Bubba Wallace

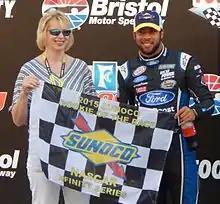
Wallace (right) with the Sunoco Rookie of the Race Award at Bristol Motor Speedway in 2015

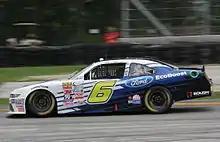
Wallace's No. 6 at Road America in 2015

In 2010, Wallace began competing in the NASCAR K&N Pro Series East, a regional and developmental series. Wallace drove for Rev Racing as part of NASCAR's Drive for Diversity program, and was signed as a development driver for Joe Gibbs Racing. He won his very first race in the series, at Greenville-Pickens Speedway, becoming the youngest driver ever to win at the track, he was also the youngest driver to win in the series history, which began as the Busch North Series in 1987. He also won later in the year at Lee USA Speedway in New Hampshire, on his way to finishing third in series points and winning the series' Rookie of the Year award. He was the first African American to win the Rookie of the Year award in a NASCAR series. Wallace's 2011 season would see him winning three times, at Richmond International Raceway, Columbus Motor Speedway, and Dover International Speedway, and he finished second in points to Max Gresham.